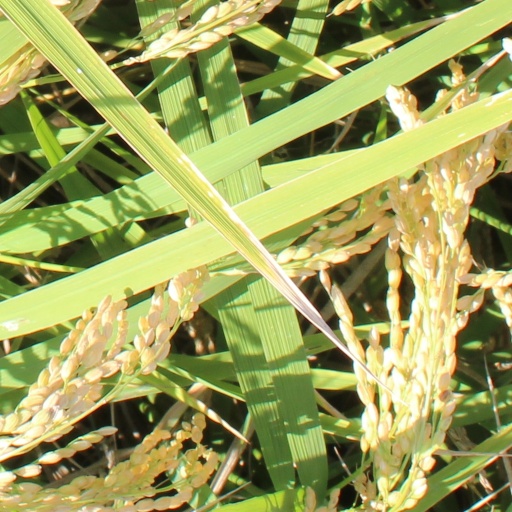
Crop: rice